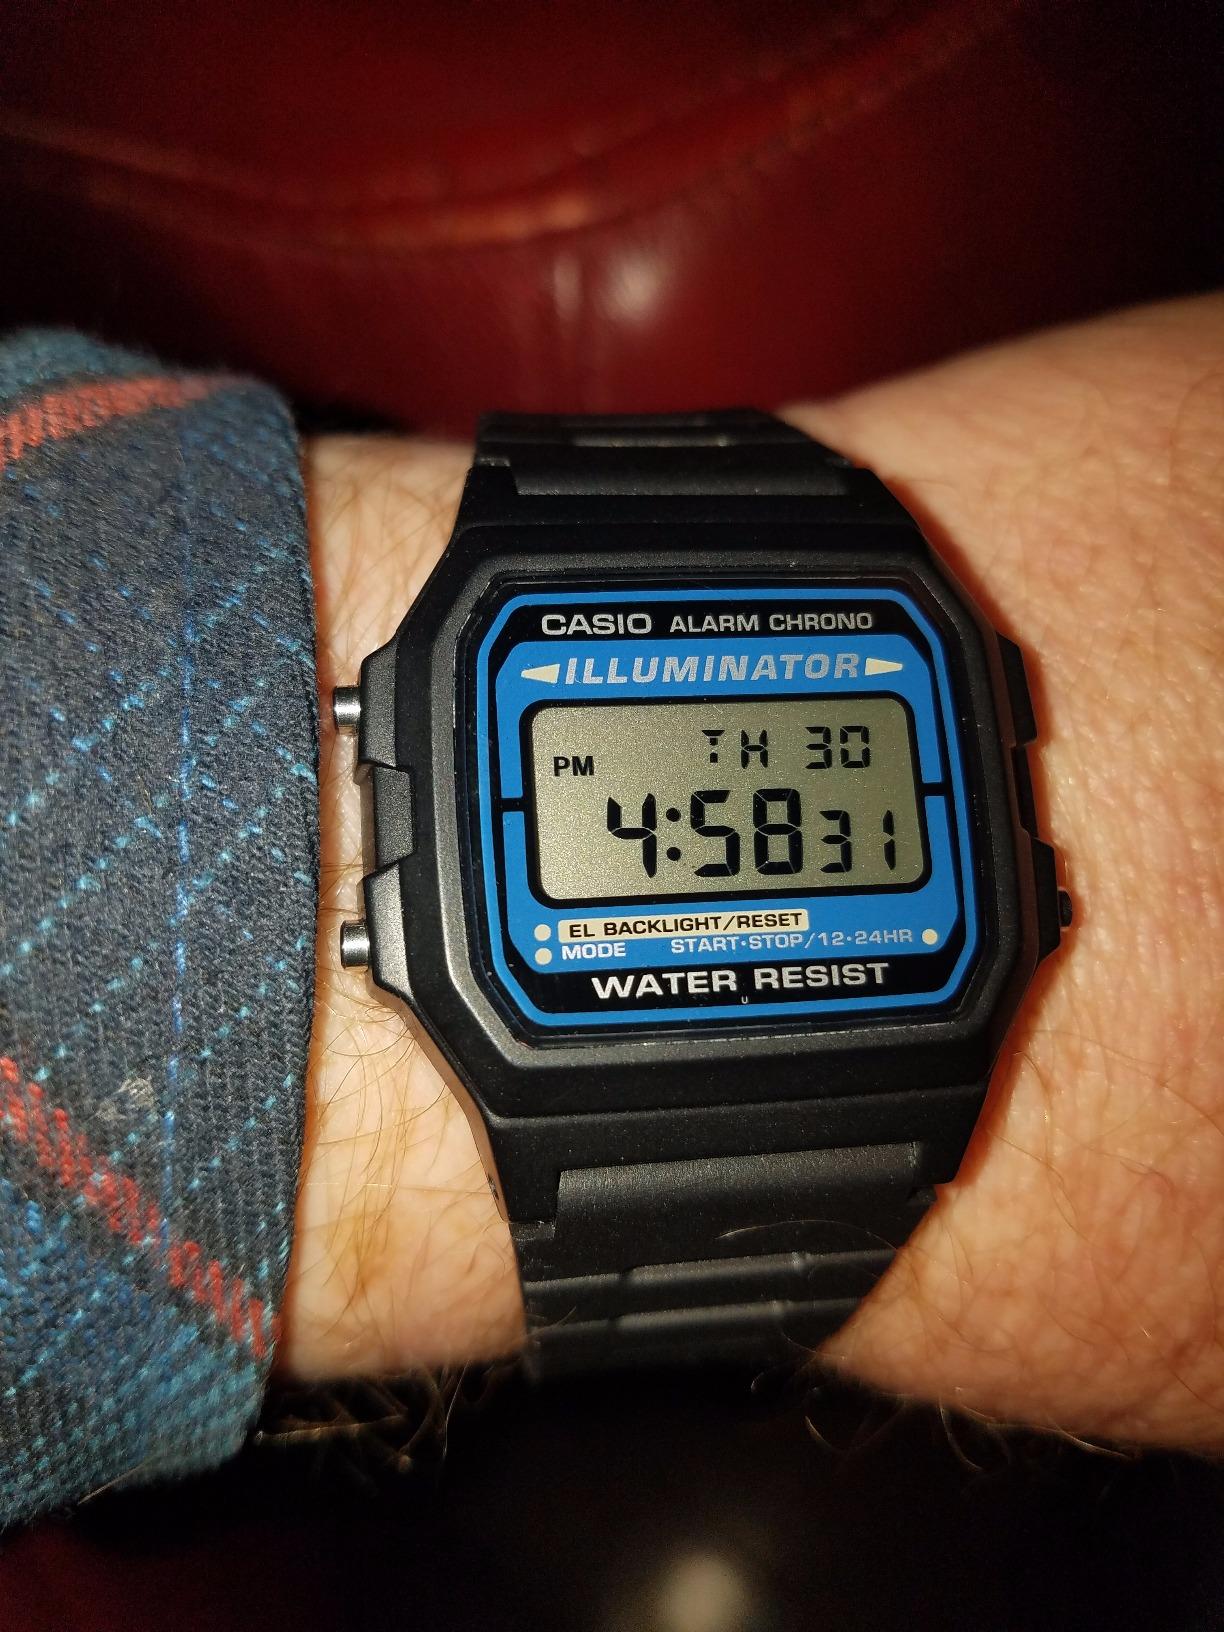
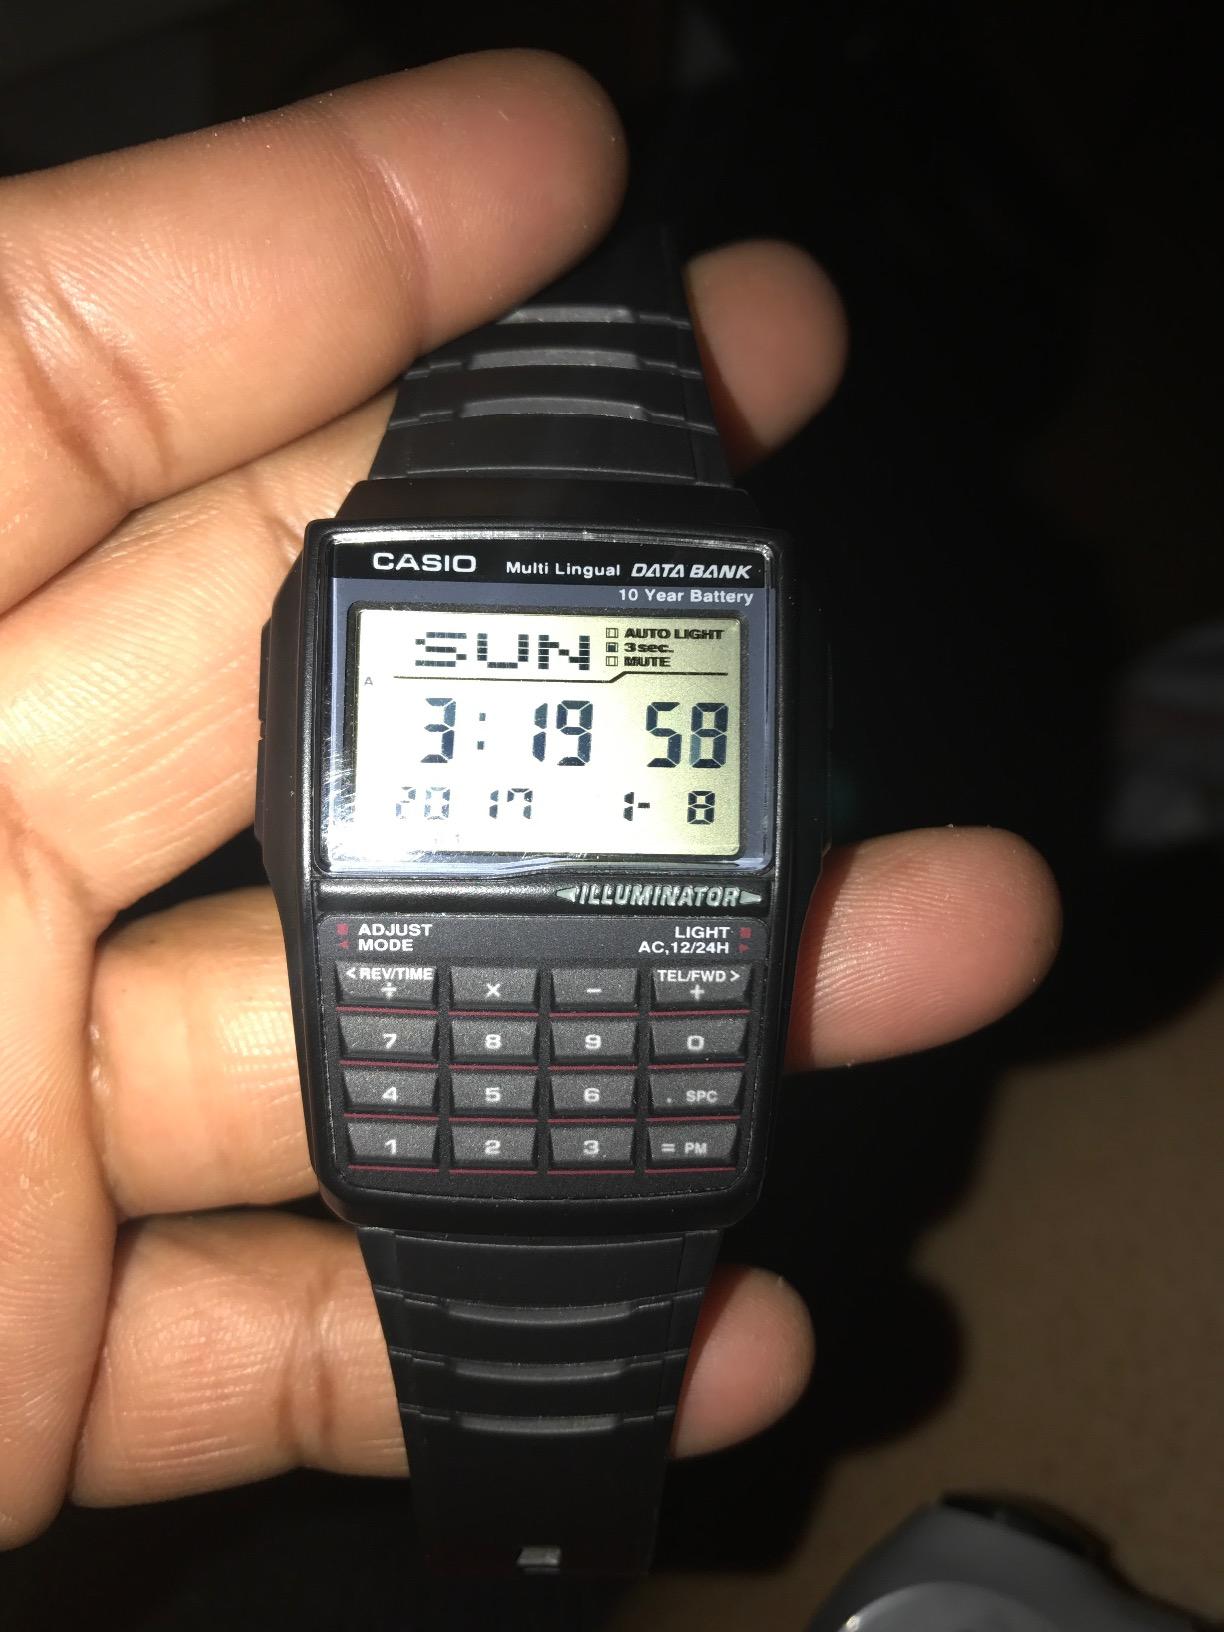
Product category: accessories_watch
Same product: no